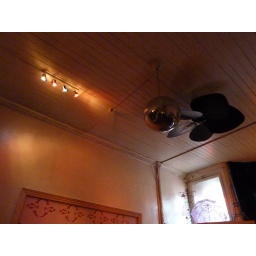
ceiling, some stage lights above stage, then open window above door